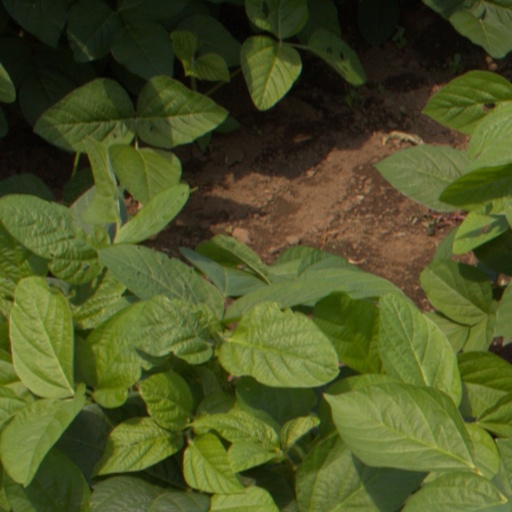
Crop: soybean